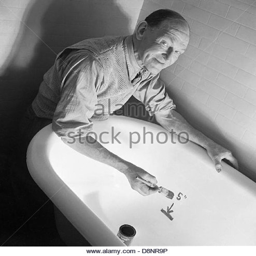
a man draws a line in his bath as part of drive to encourage the public to ration their